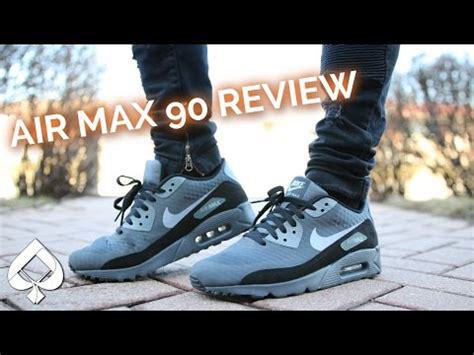
Brand: Nike
Model: Air Max 90 Essential